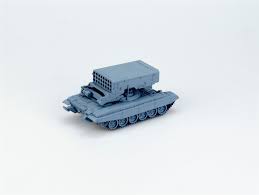
Label: Self Propelled Artillery